This Is the Way the World Ends (novel)

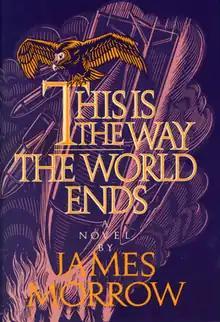
First edition cover

This Is the Way the World Ends is a post-apocalyptic novel by American writer James K. Morrow, published in 1986.